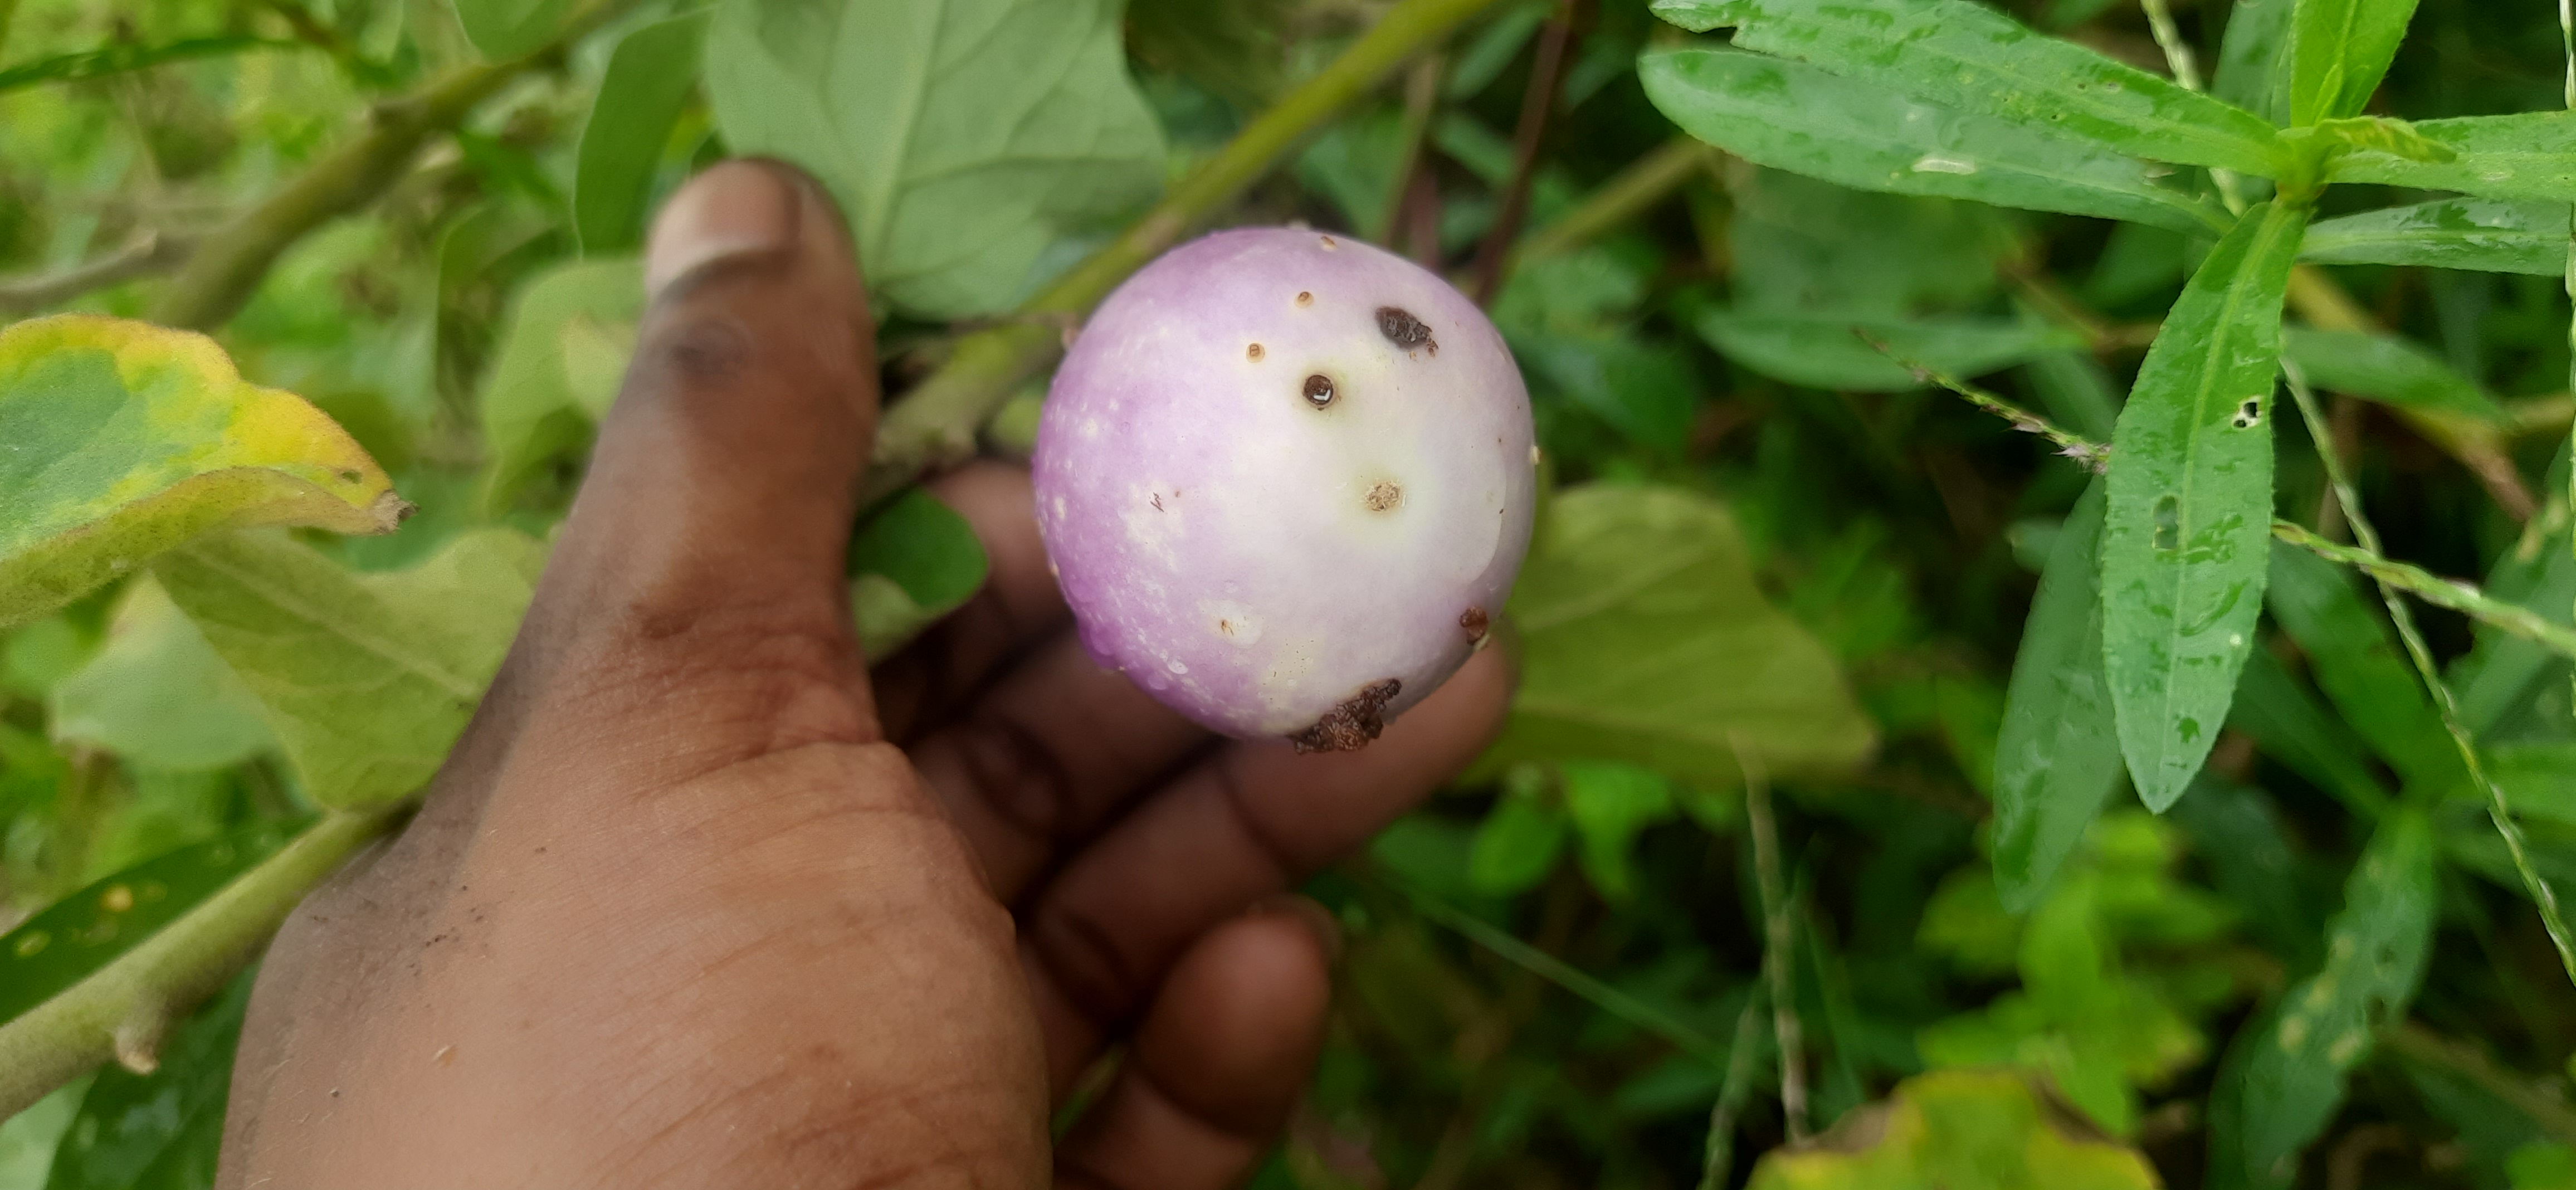
Label: Shoot and Fruit Borer